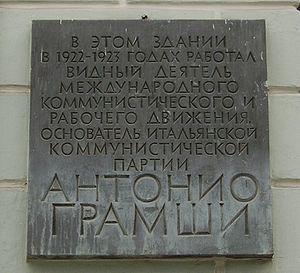
Antonio Gramsci, né le 22 janvier 1891 à Ales et mort le 27 avril 1937 à Rome, est un philosophe, écrivain et théoricien politique italien.